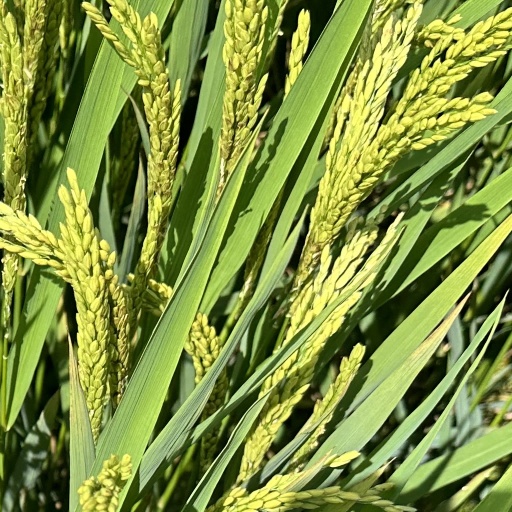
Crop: rice